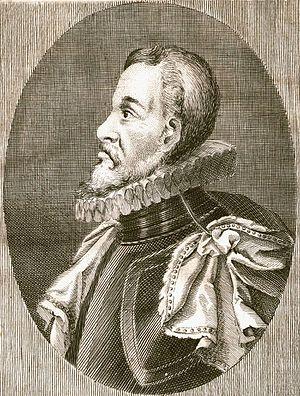
Charles II de Münsterberg-Oels duc Oels de 1565 à 1617 et duc de Bernstadt de 1604 à 1617. Il porte également le titre de duc de Münsterberg et de comte de Glatz. De 1608 à 1617 il est gouverneur de Silésie pour les empereurs Rodolphe II et Matthias.